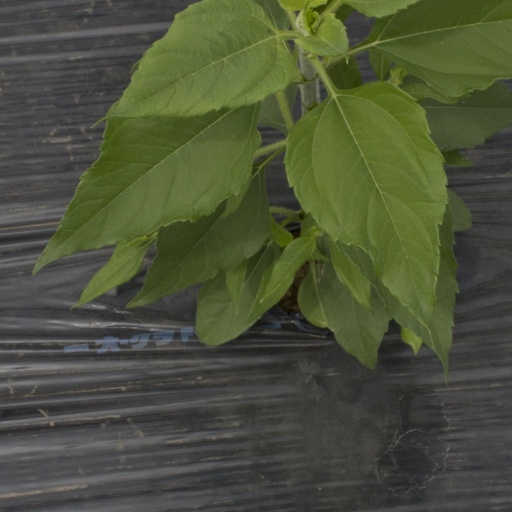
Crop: Jerusalem artichoke